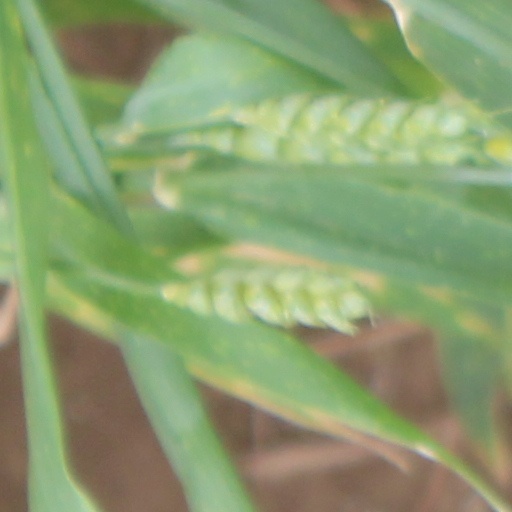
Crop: wheat